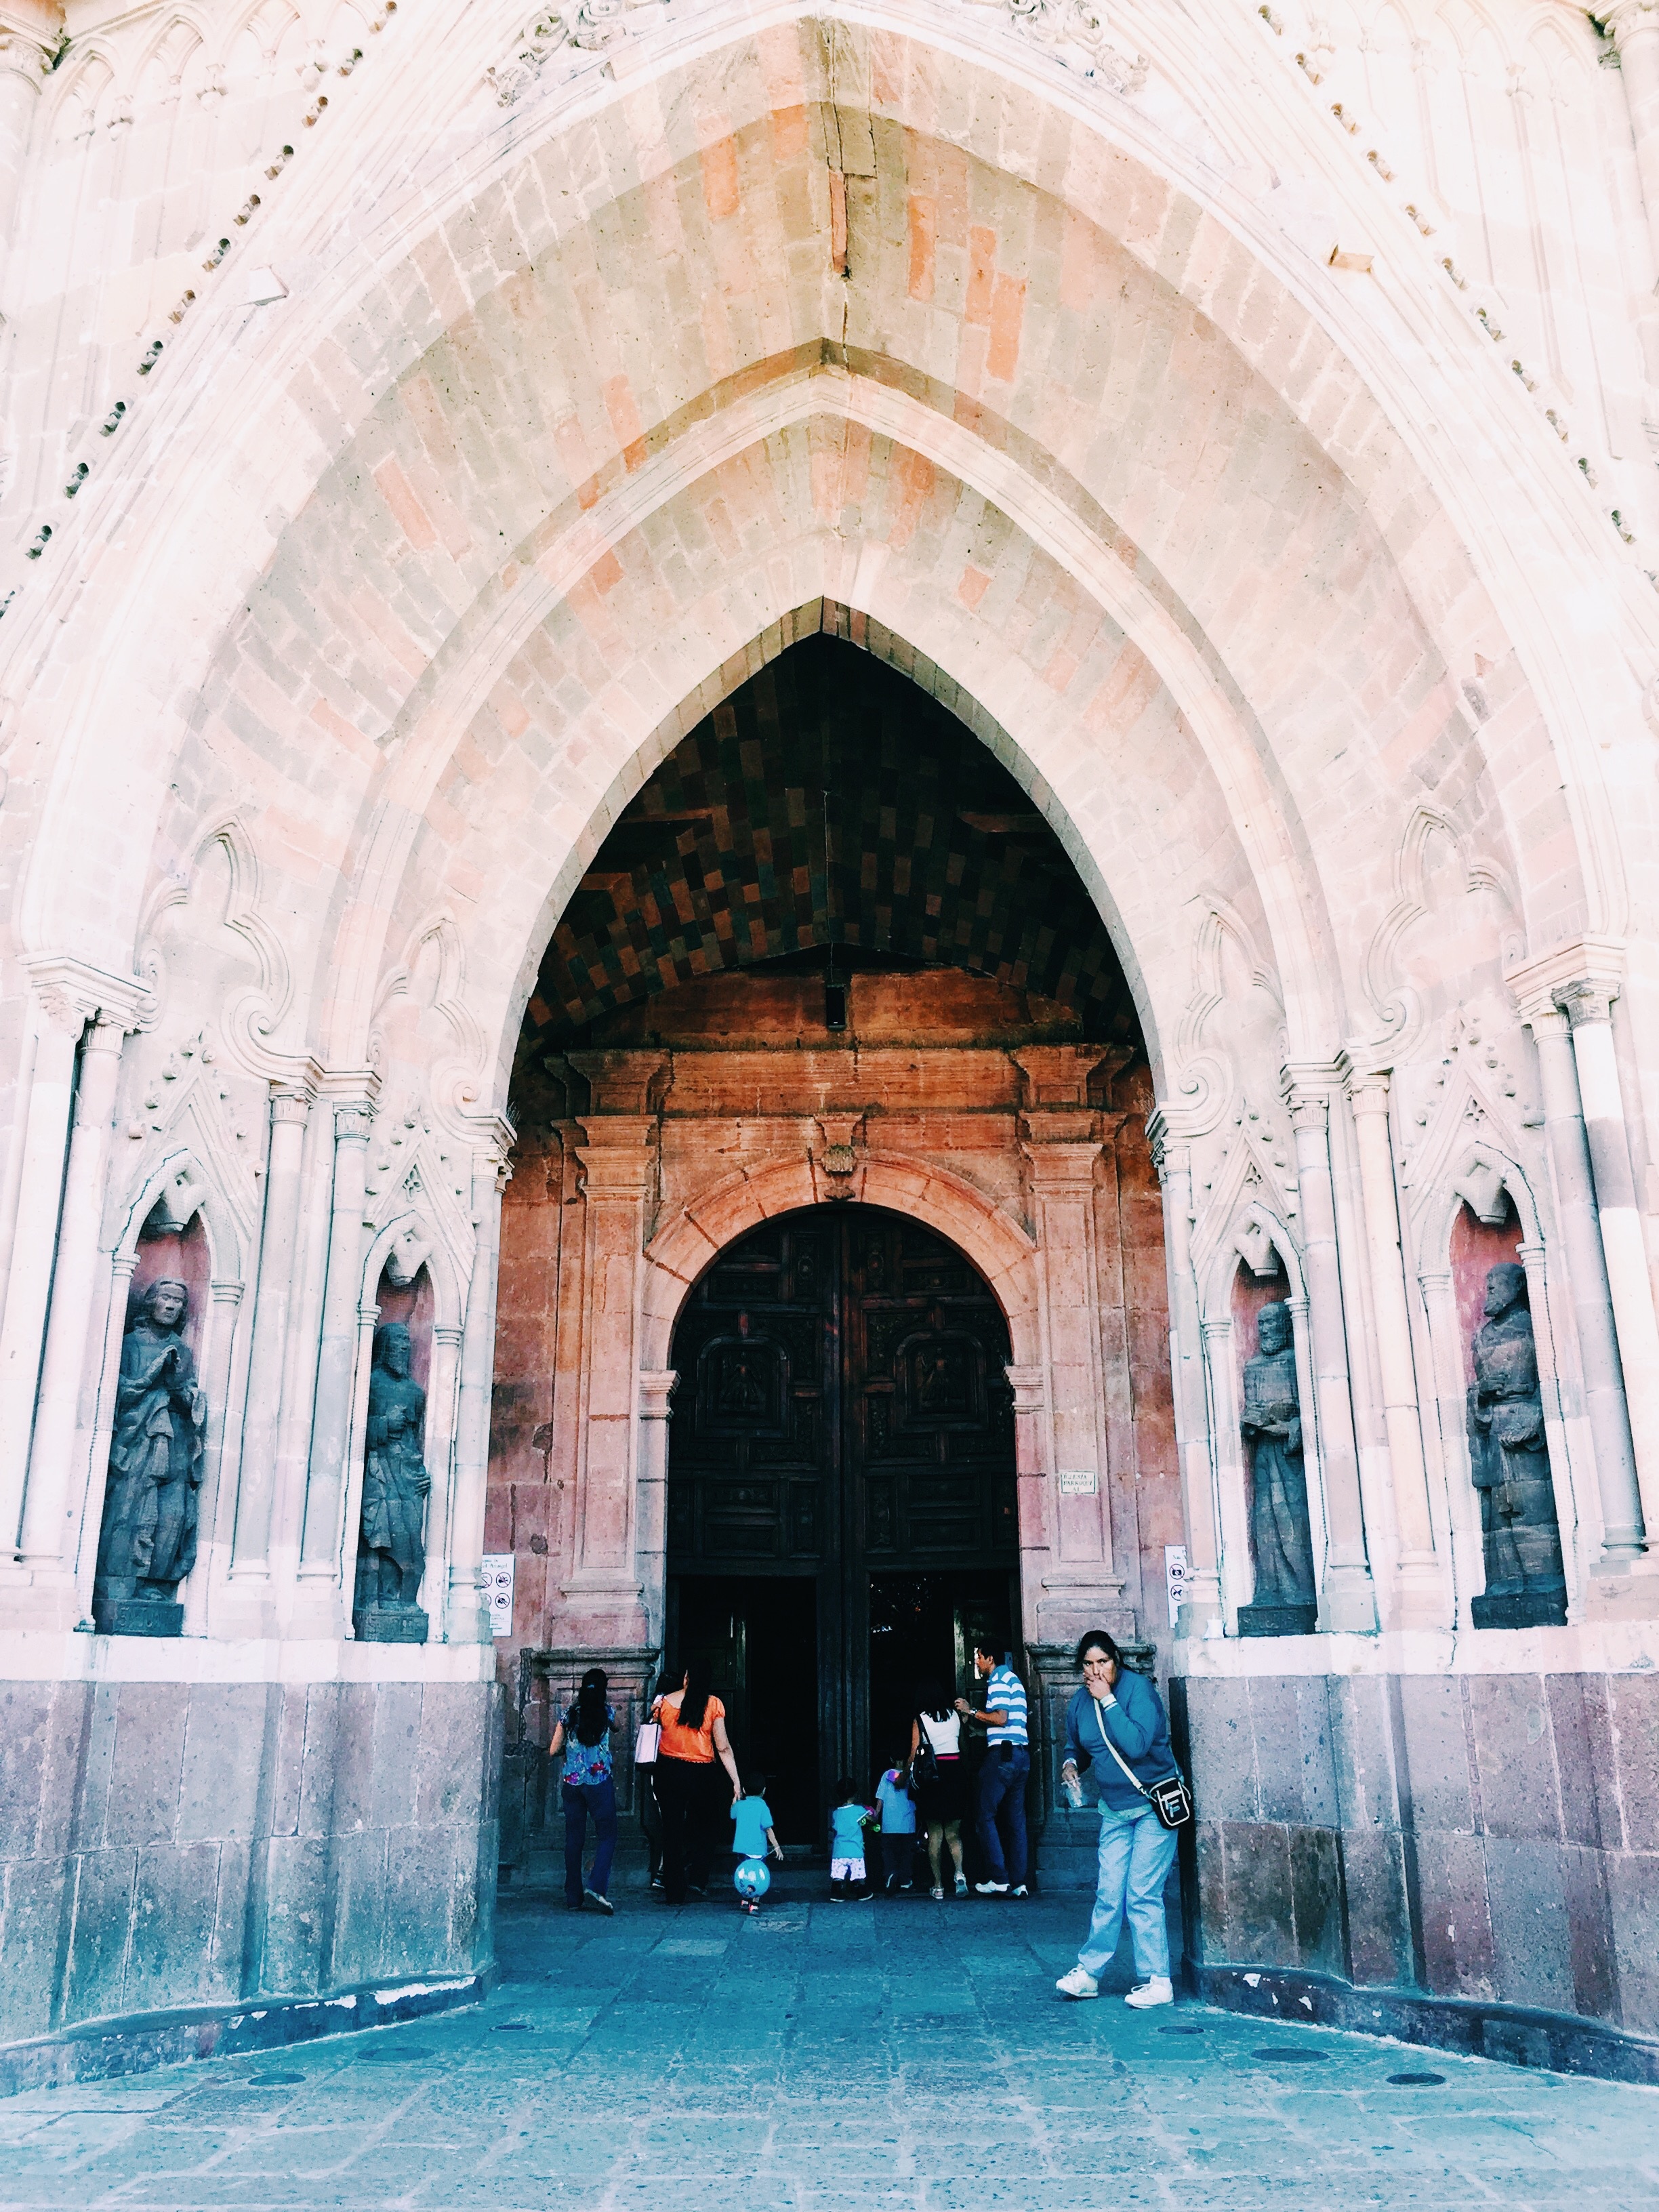
architecture, building, arch, church, place of worship, monastery